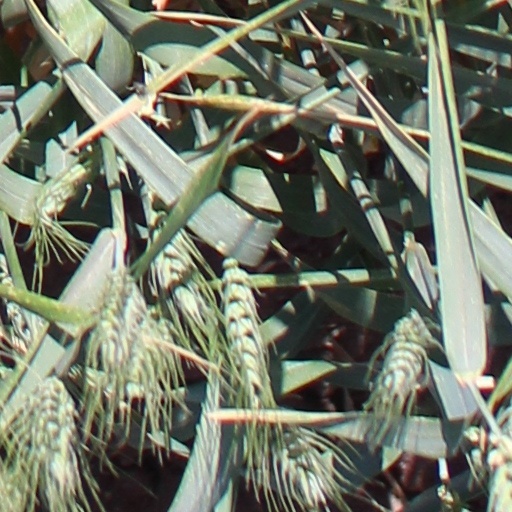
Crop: wheat